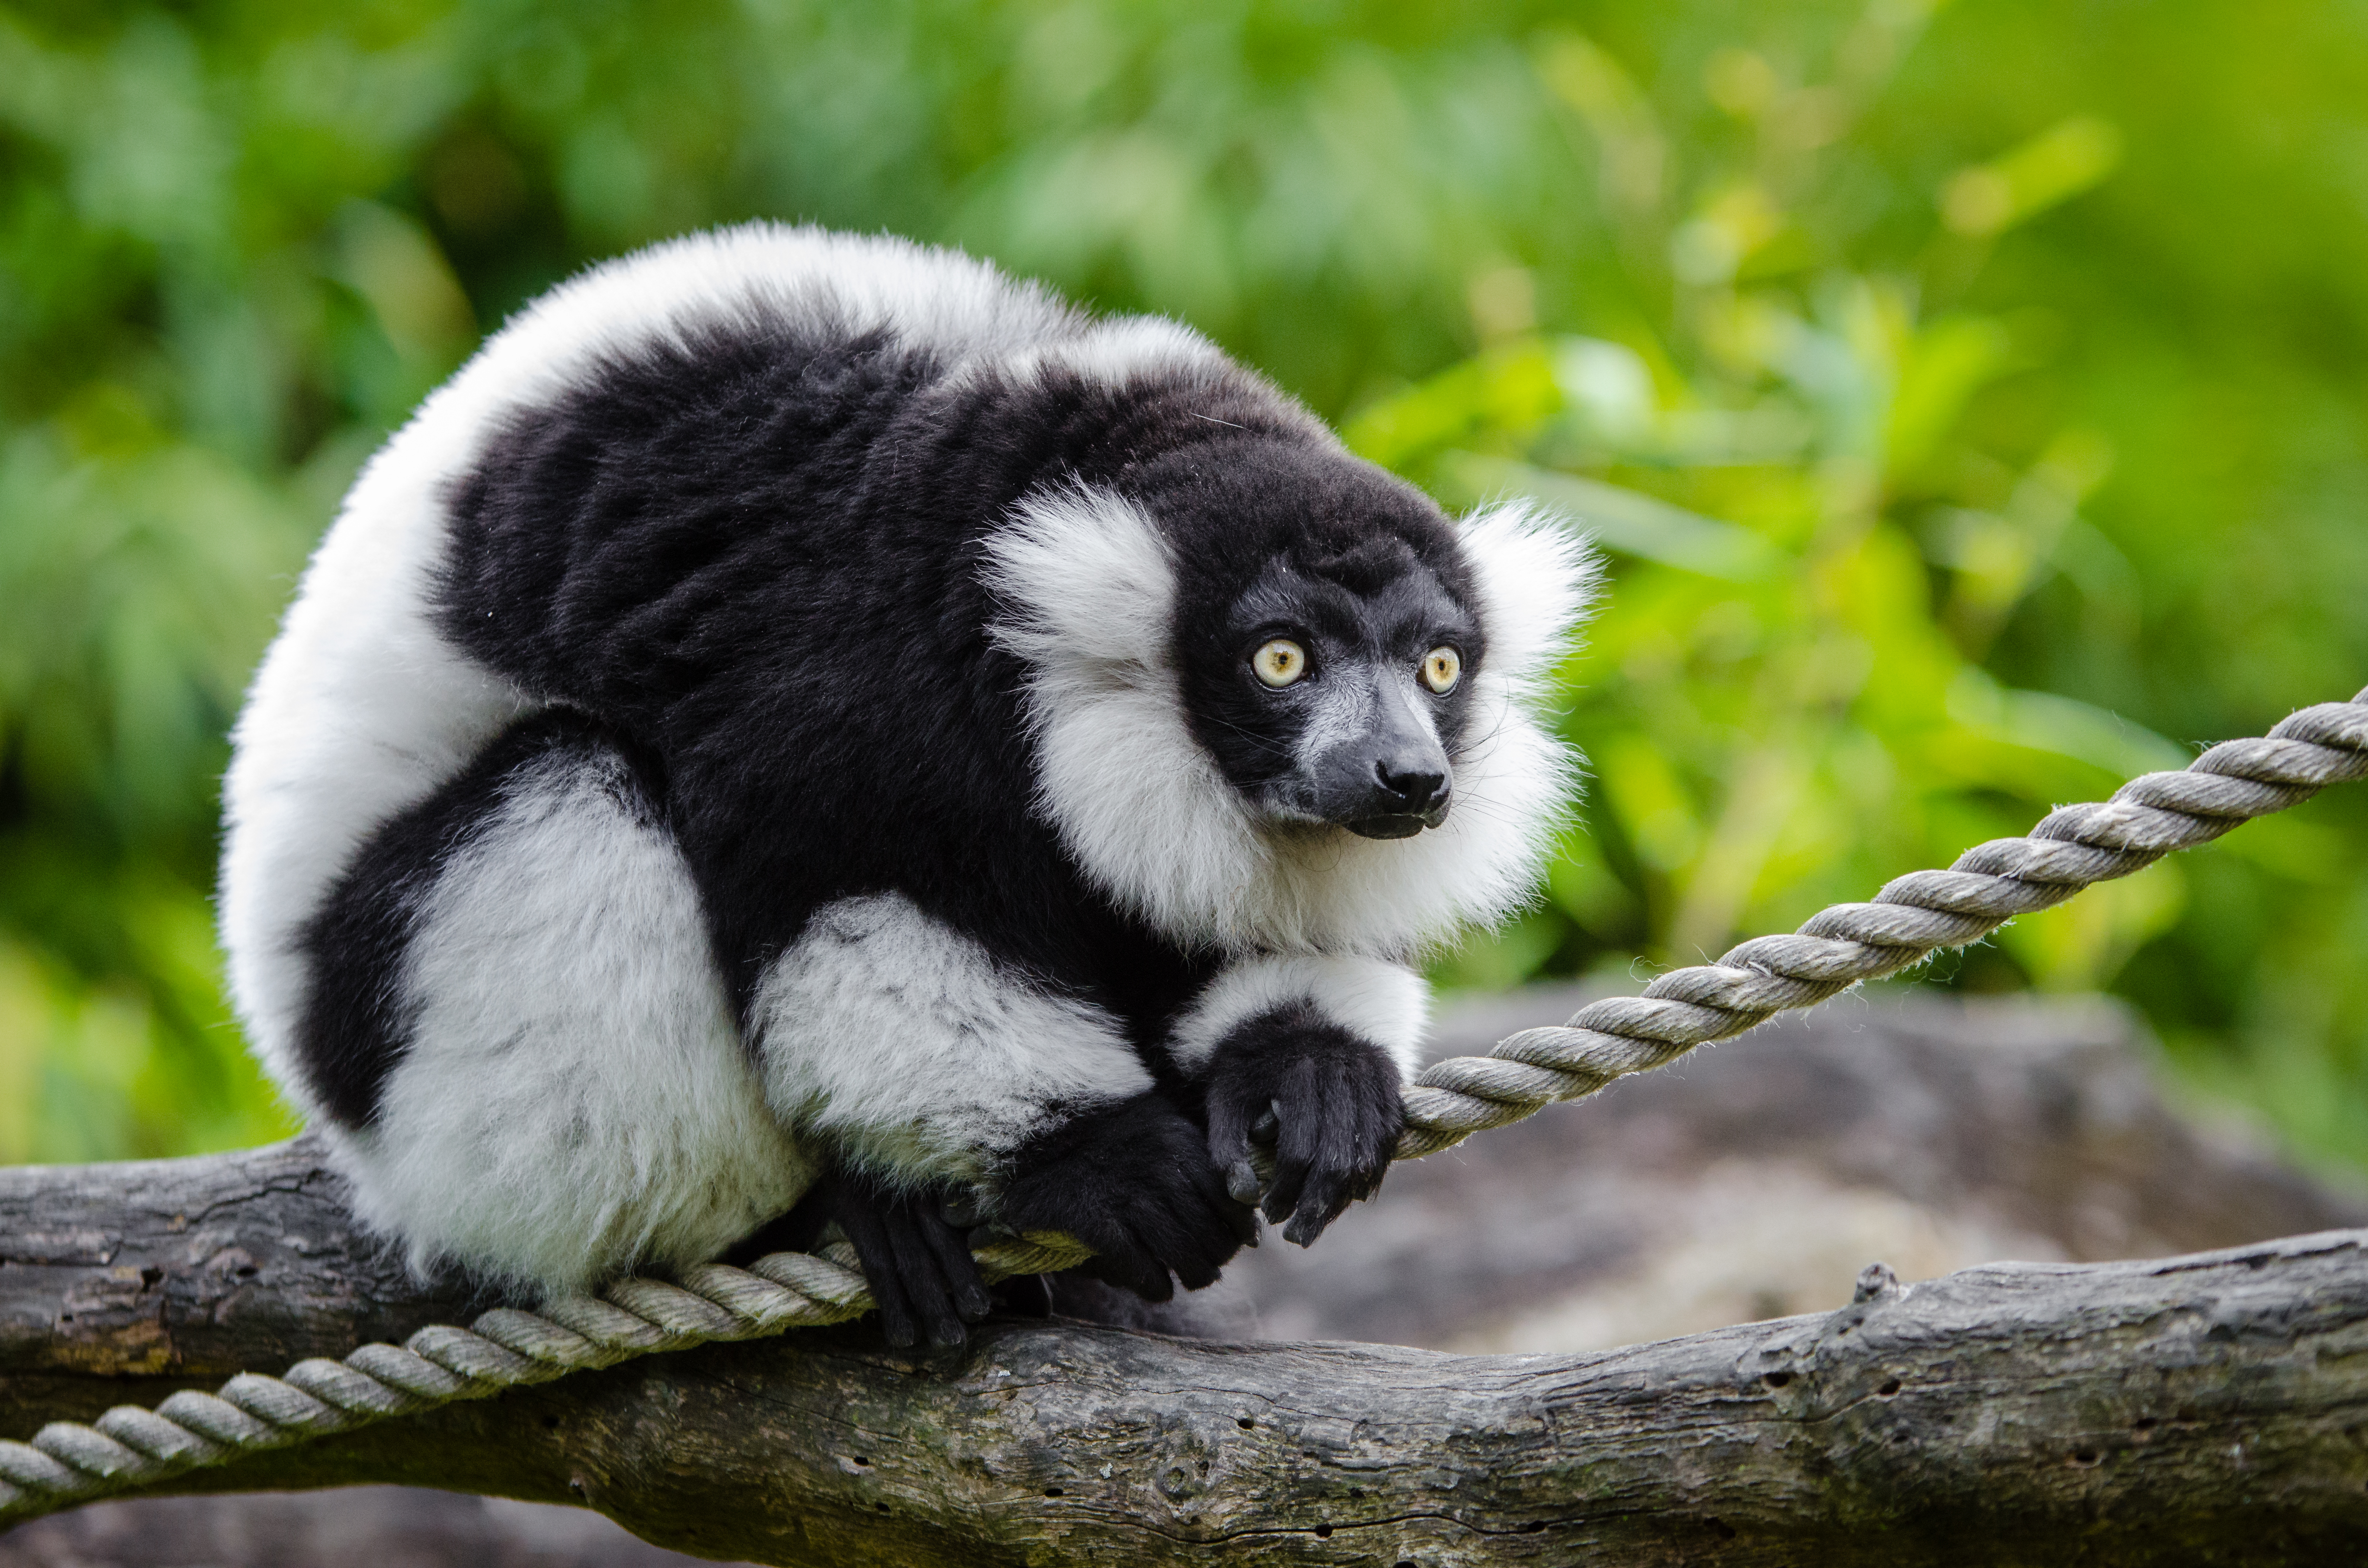
wildlife, zoo, mammal, fauna, primate, gibbon, vertebrate, lemur, new world monkey